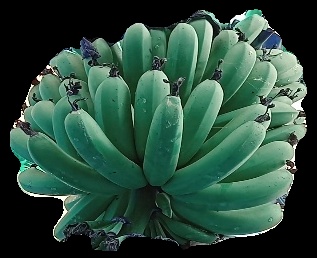
Variety: pachbale
Grade: grade1